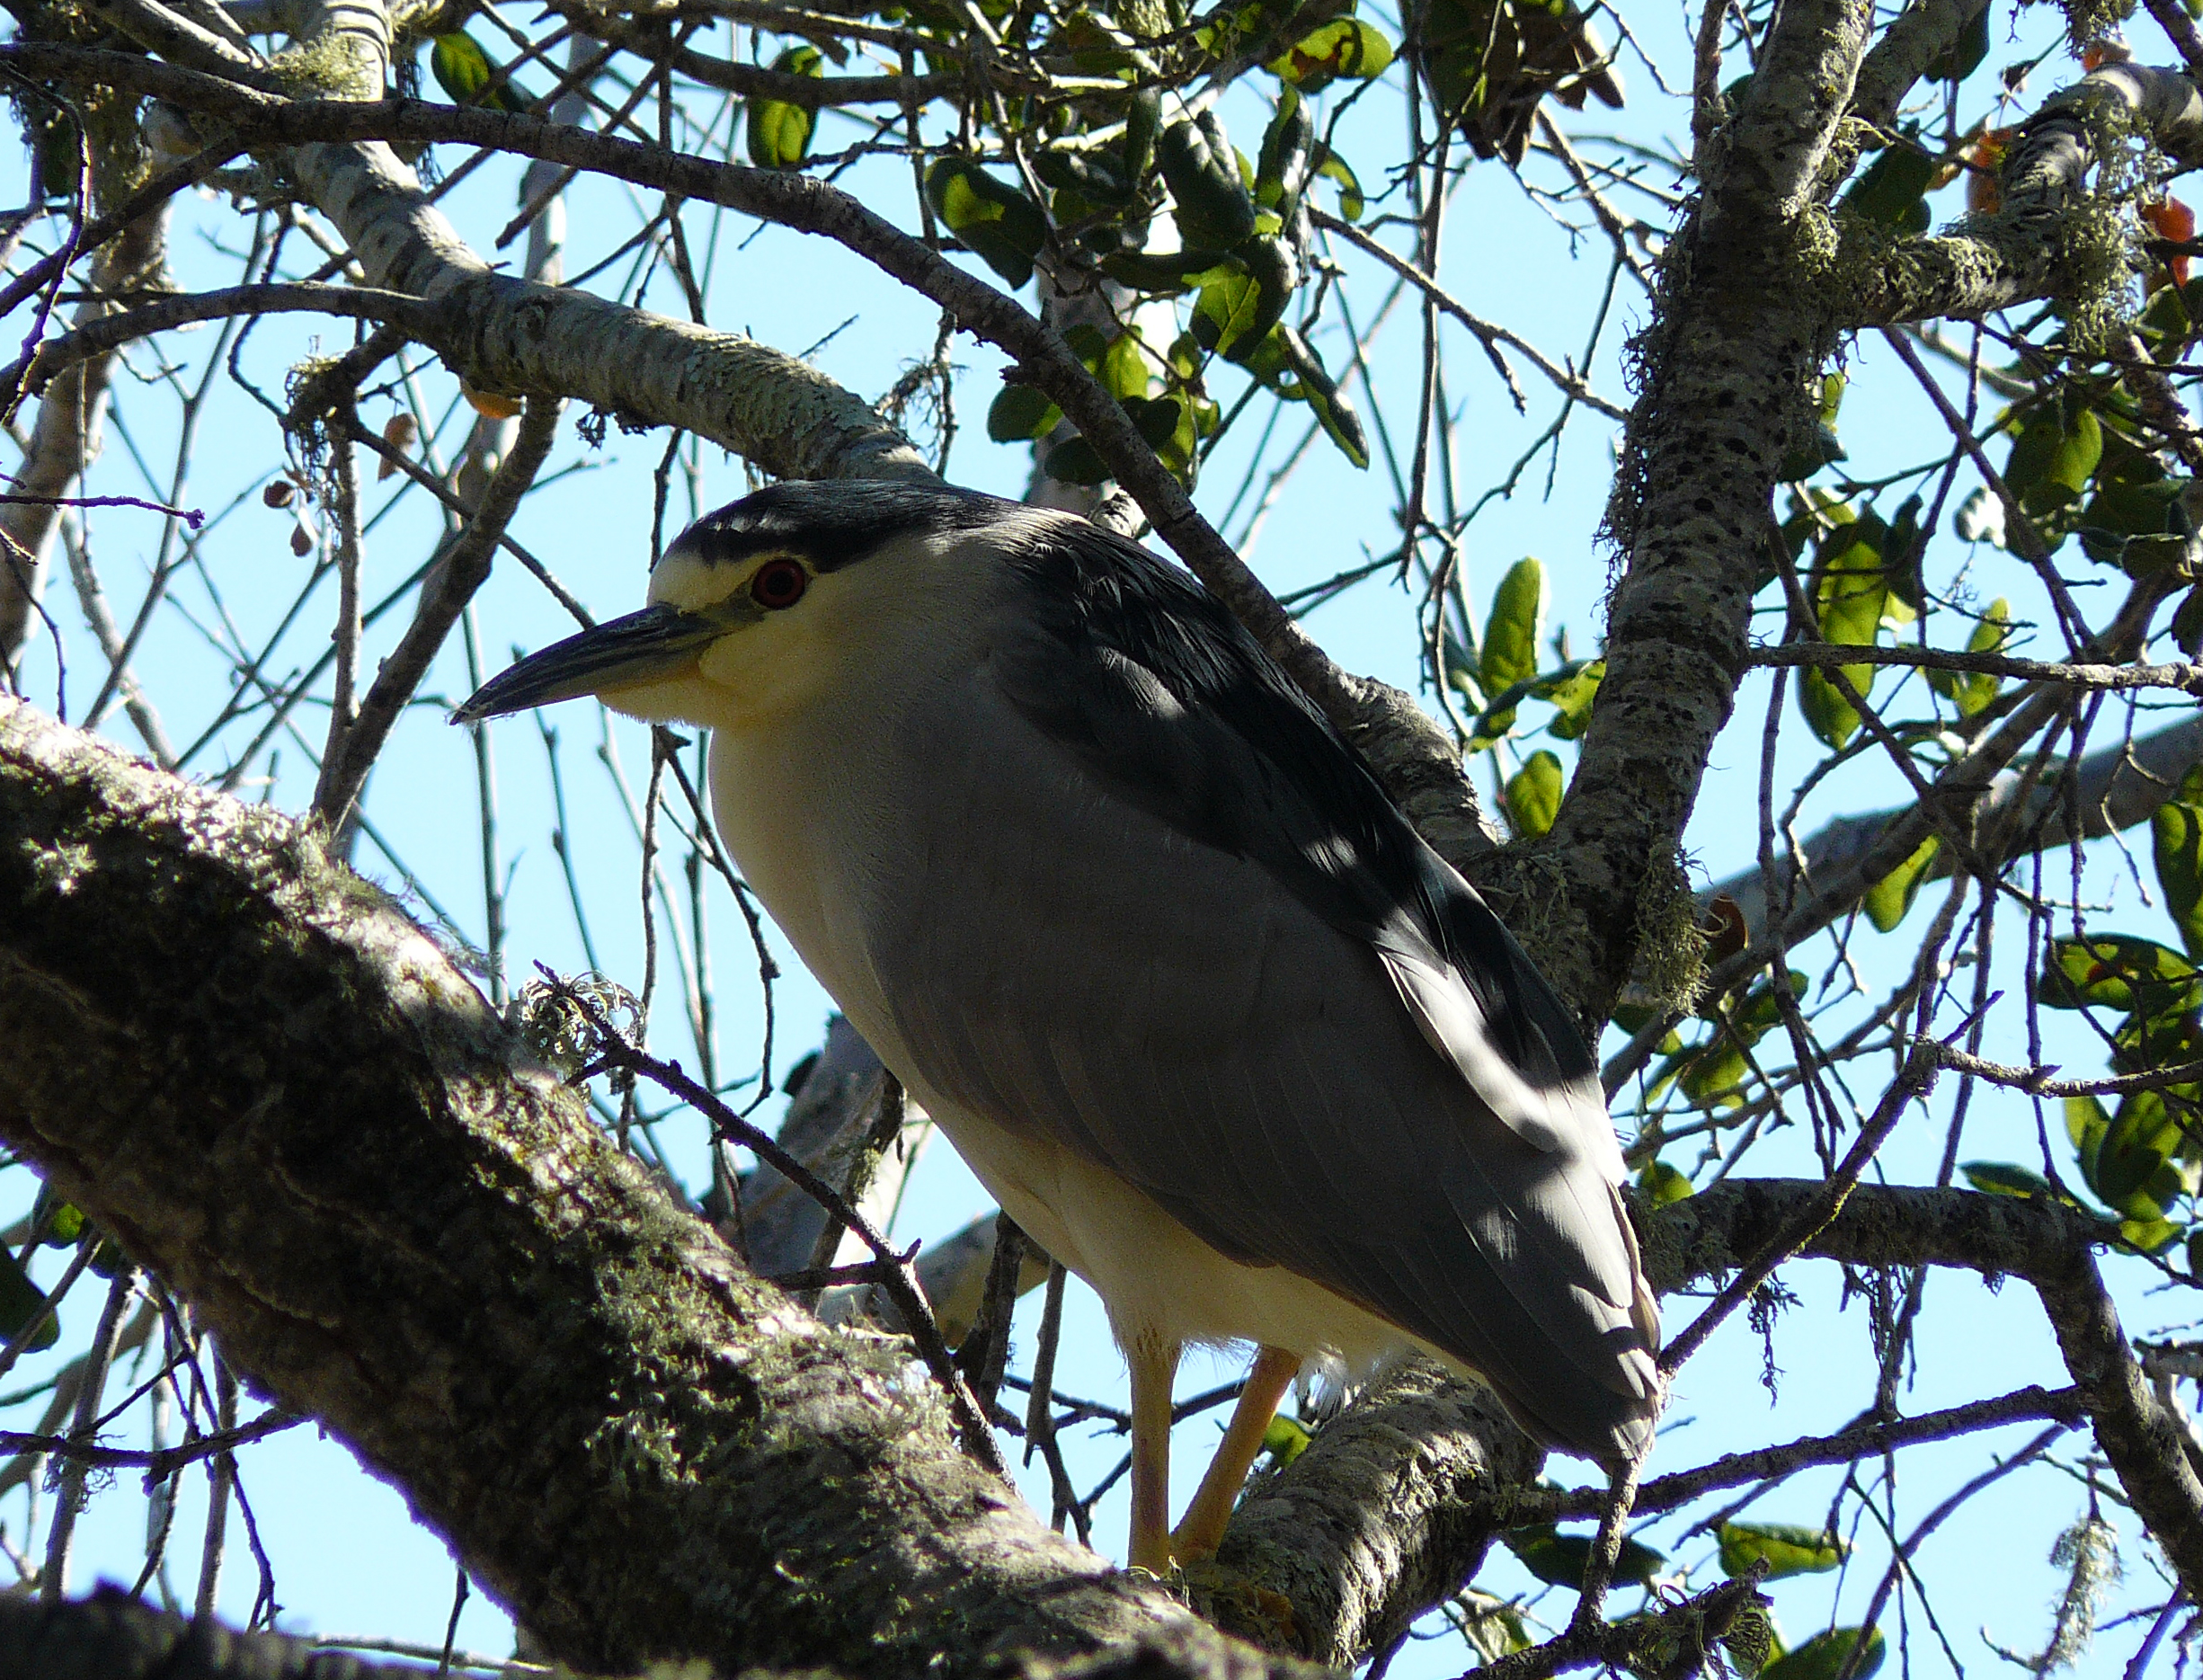
tree, nature, branch, bird, wildlife, beak, fauna, vertebrate, docentjoyce, sanluiscreek, bobjonestrail, perching bird